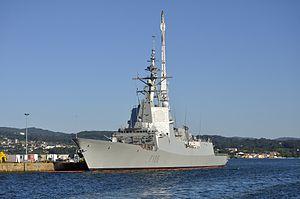
La classe Álvaro de Bazán, également connue sous le nom de classe F100 est une classe de frégates furtives de l'Armada espagnole, basée sur le système de combat Aegis américain. Elle est nommée d'après l'amiral Álvaro de Bazán et ses représentantes sont construites par la Société espagnole de construction navale à Ferrol en Galice.